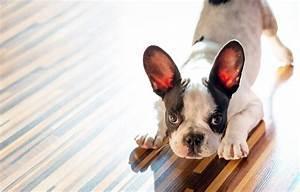
dog